Pisa

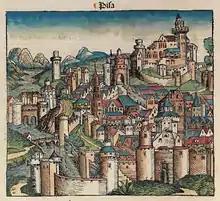
Idealized depiction of Pisa from the 1493 "Nuremberg Chronicle".

The decline is said to have begun on August 6, 1284, when the numerically superior fleet of Pisa, under the command of Albertino Morosini, was defeated by the brilliant tactics of the Genoese fleet, under the command of Benedetto Zaccaria and Oberto Doria, in the dramatic naval Battle of Meloria. This defeat ended the maritime power of Pisa and the town never fully recovered; in 1290, the Genoese destroyed forever the Porto Pisano (Pisa's port), and covered the land with salt. The region around Pisa did not permit the city to recover from the loss of thousands of sailors from the Meloria, while Liguria guaranteed enough sailors to Genoa. Goods, however, continued to be traded, albeit in reduced quantity, but the end came when the Arno started to change course, preventing the galleys from reaching the city's port up the river. The nearby area also likely became infested with malaria. The true end came in 1324, when Sardinia was entirely lost to the Aragonese.